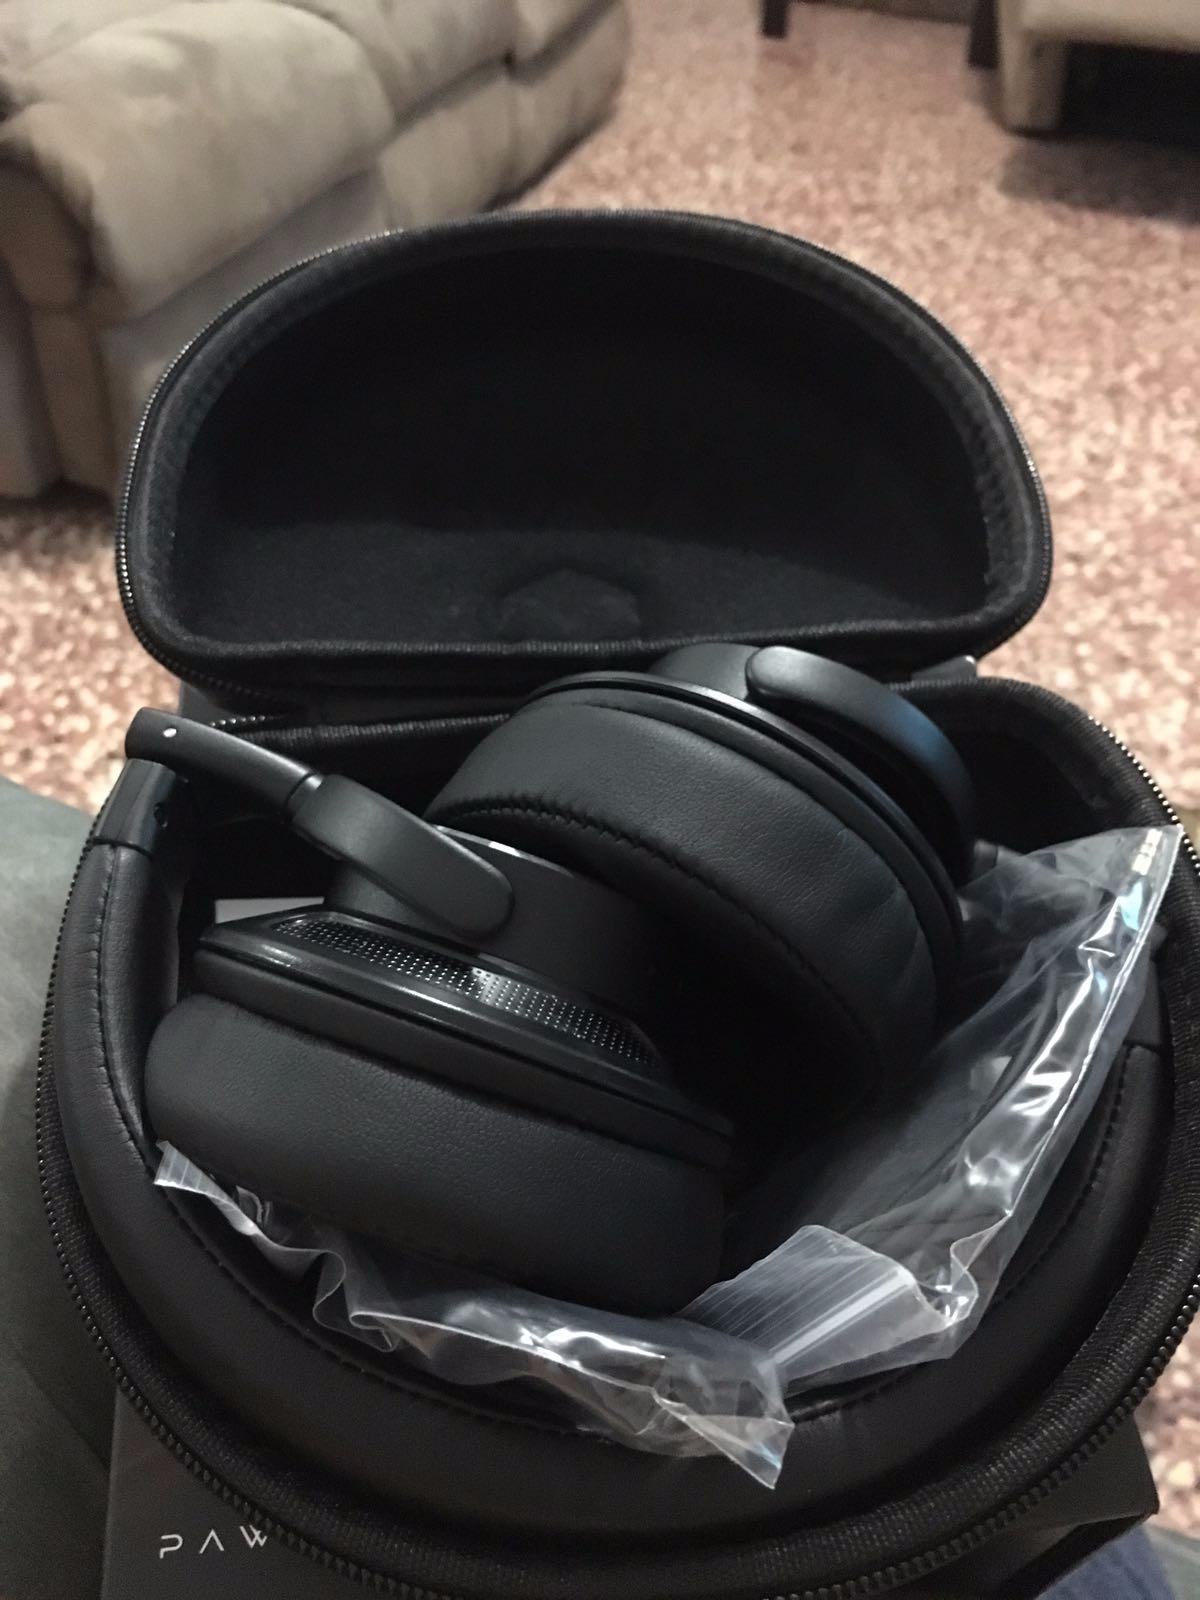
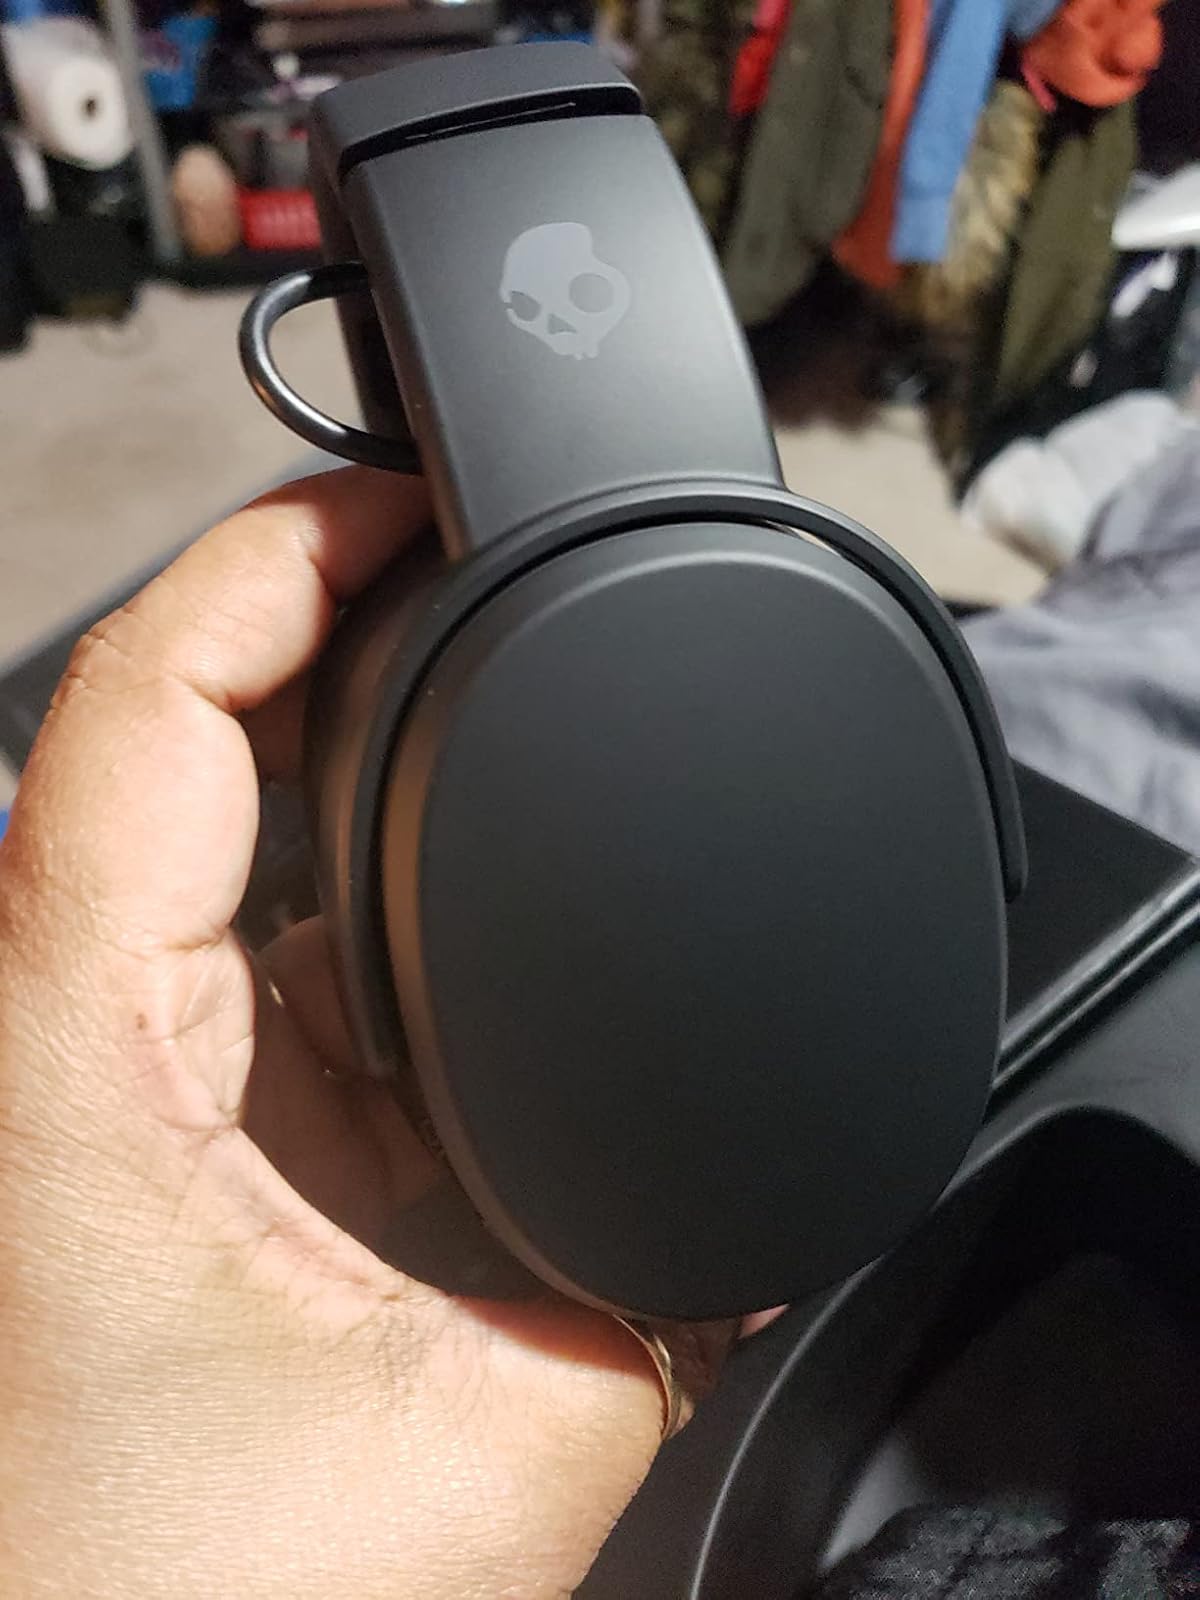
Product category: headphones
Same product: no